Bhakti

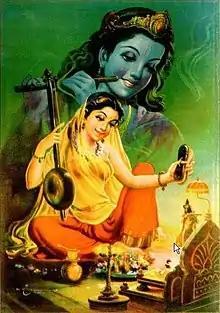
Meera (Mirabai) (circa 1498-1546) was one of the most significant poet-saints in the Vaishnava bhakti movement.

Like the Alvars, the Shaiva Nayanar poets were influential. The "Tirumurai", a compilation of hymns by sixty-three Nayanar poets, is still of great importance in South India. Hymns by three of the most prominent poets, Appar (7th century CE), Campantar (7th century) and Sundarar (9th century), were compiled into the "Tevaram", the first volumes of the "Tirumurai". The poets' itinerant lifestyle helped create temple and pilgrimage sites and spread devotion to Shiva. Early Tamil-Shiva bhakti poets quoted the Krishna Yajurveda. The Alvars and Nayanars were instrumental in propagating the Bhakti tradition. The Bhagavata Purana's references to the South Indian Alvar saints, along with its emphasis on "bhakti", have led many scholars to give it South Indian origins, though some scholars question whether this evidence excludes the possibility that "bhakti" movement had parallel developments in other parts of India.